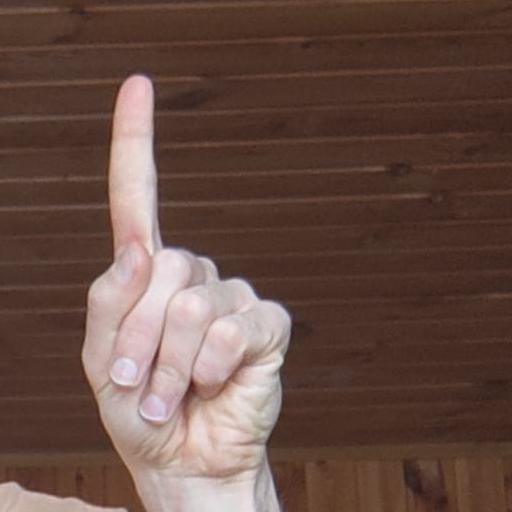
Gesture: one